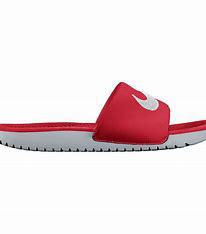
Brand: Nike
Model: Kawa